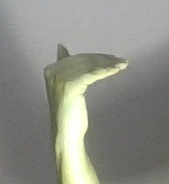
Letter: khaa